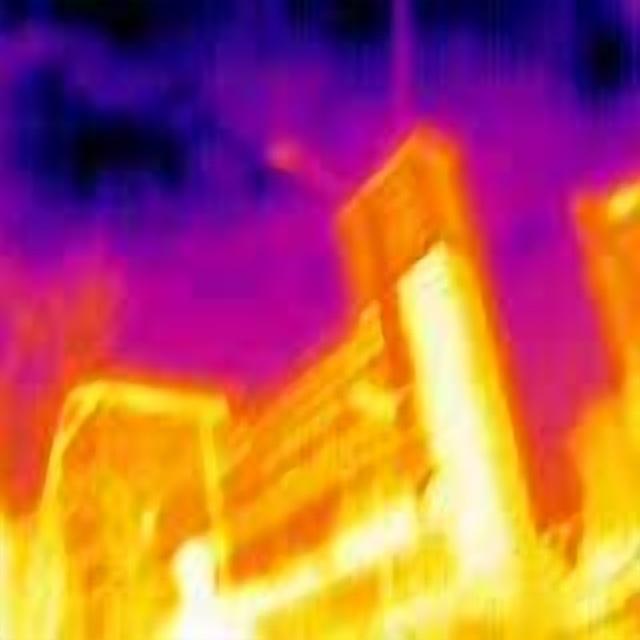
Detected objects:
label: person